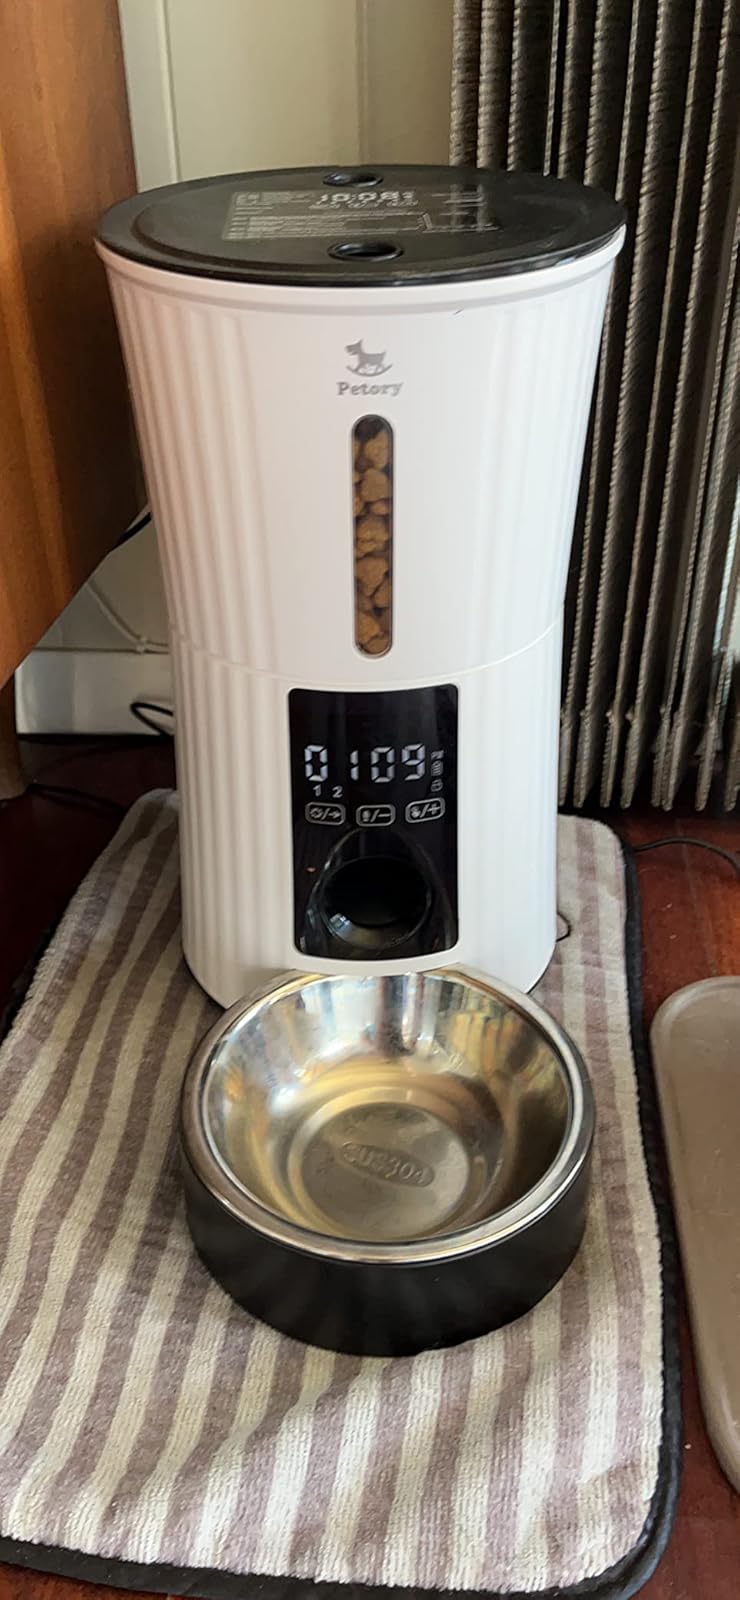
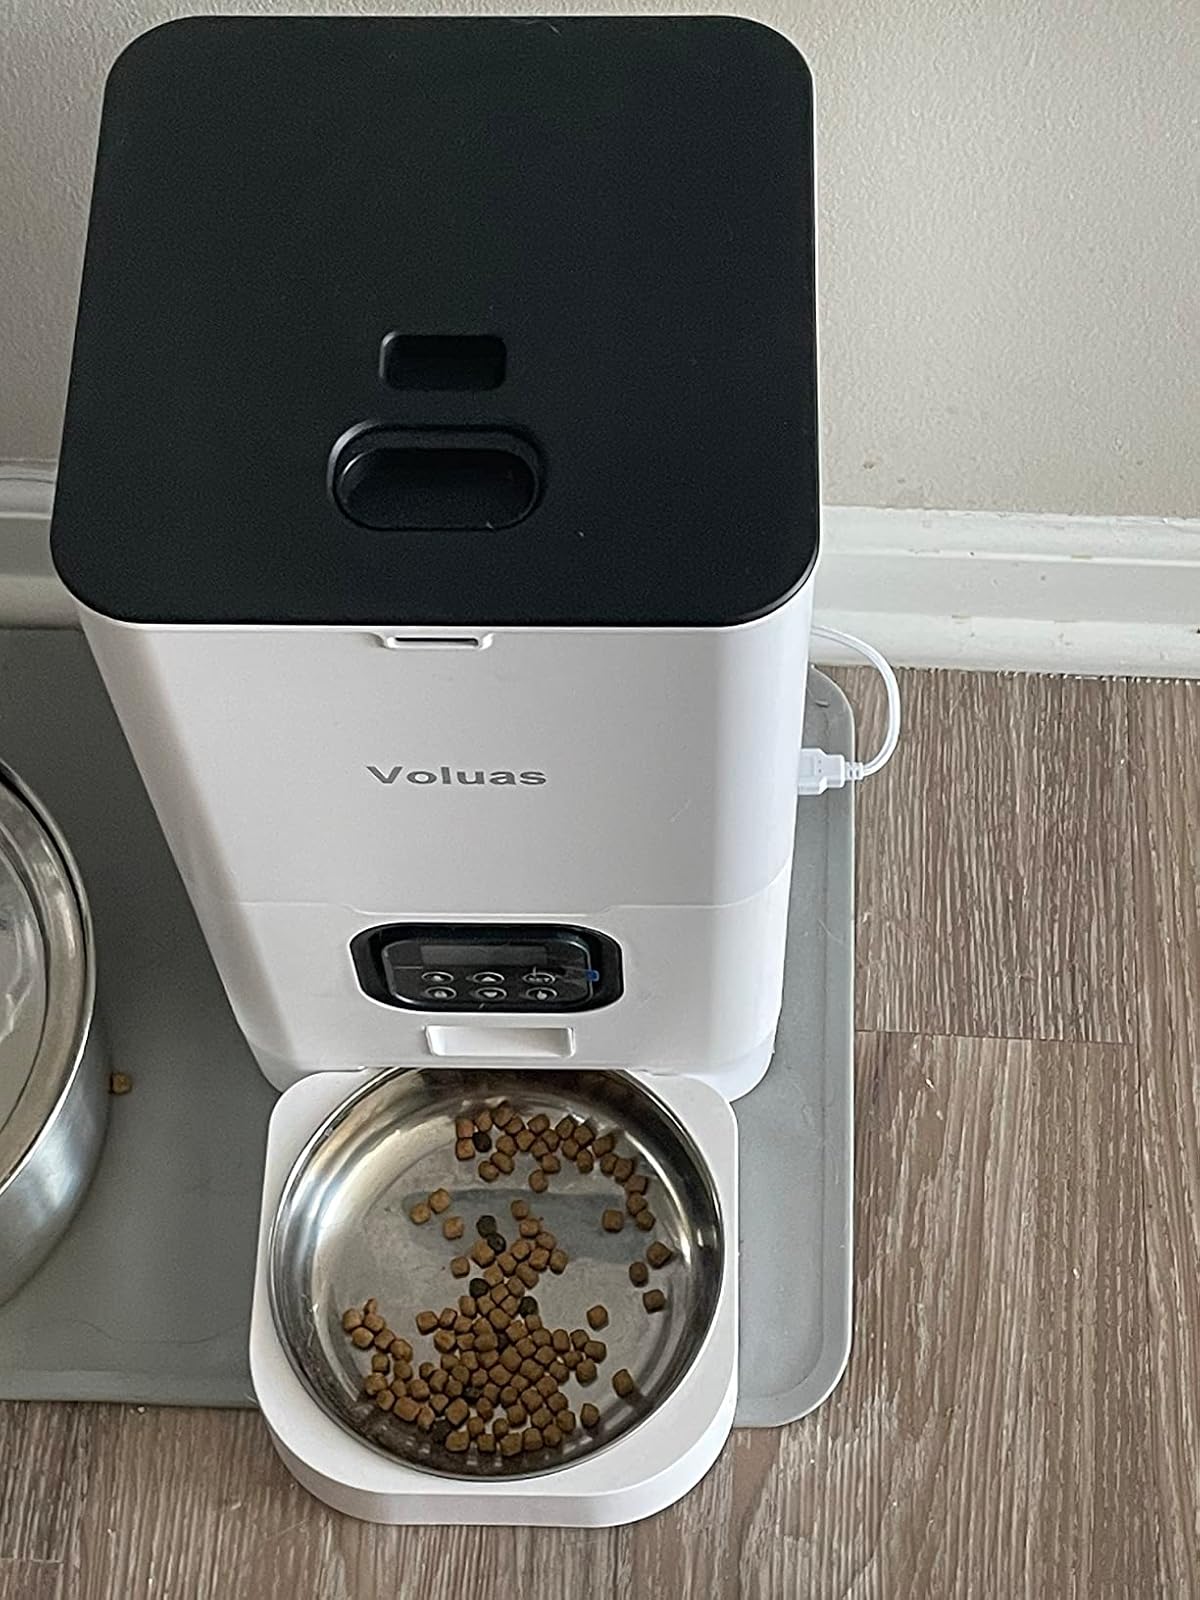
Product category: items_feeder
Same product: no